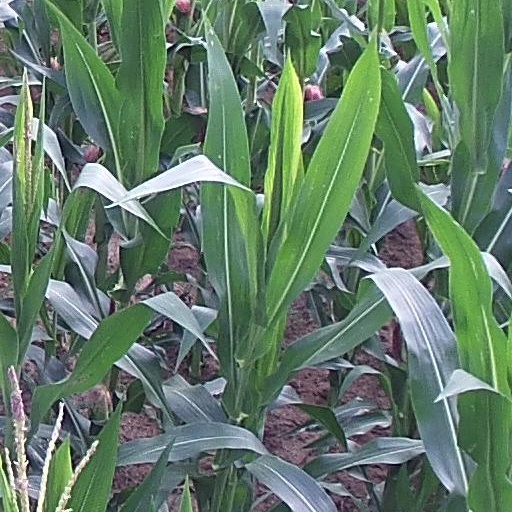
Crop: maize; corn